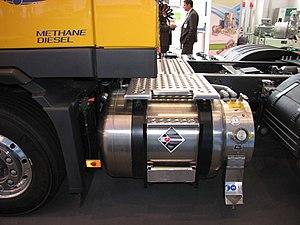
Le gaz naturel liquéfié est du gaz naturel de qualité commerciale condensé à l’état liquide. Il se compose essentiellement de méthane mais comprend aussi jusqu'à 10 % d'éthane et de petites quantités d'autres gaz. Le méthane devient liquide à une température de −161 °C à pression atmosphérique, il prend la forme d'un liquide clair, transparent, inodore, non corrosif et non toxique. Sous cette forme, le gaz a une masse volumique de 422,62 kg·m⁻³, occupant 600 fois moins de son volume que sous sa forme usuelle dans les CNTP, 60 % de moins que compressé à 200 bars. En tant que carburant, son PCI est de 22,4 MJ/l, soit 60 % de celui du gazole.